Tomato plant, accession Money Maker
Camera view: bottom (45 deg); turntable rotation: 60 degrees
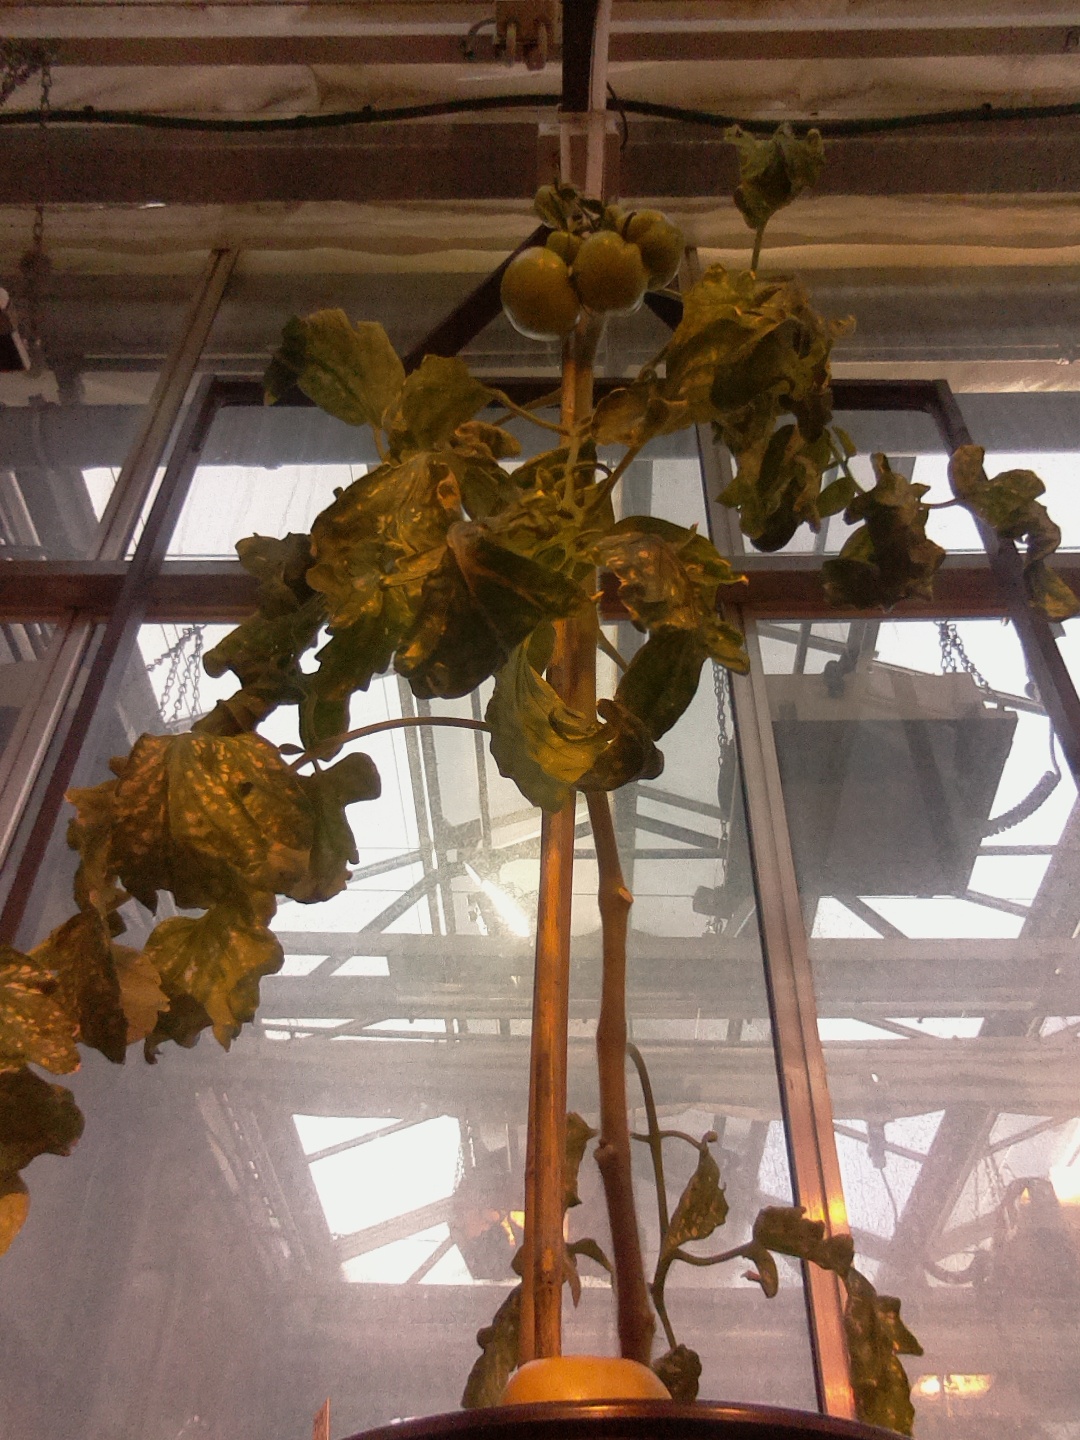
BBCH growth stage 78: 80% -90% of final fruit size